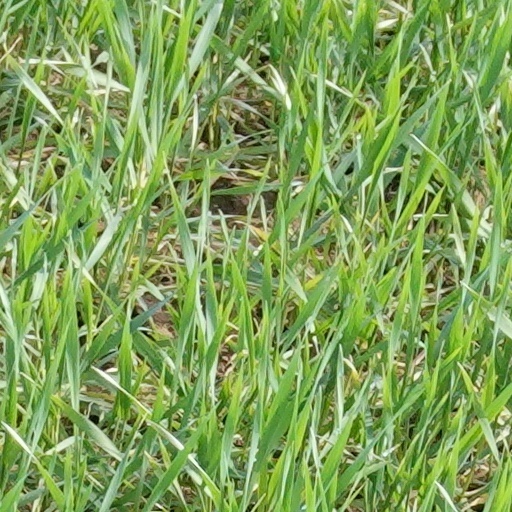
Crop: wheat